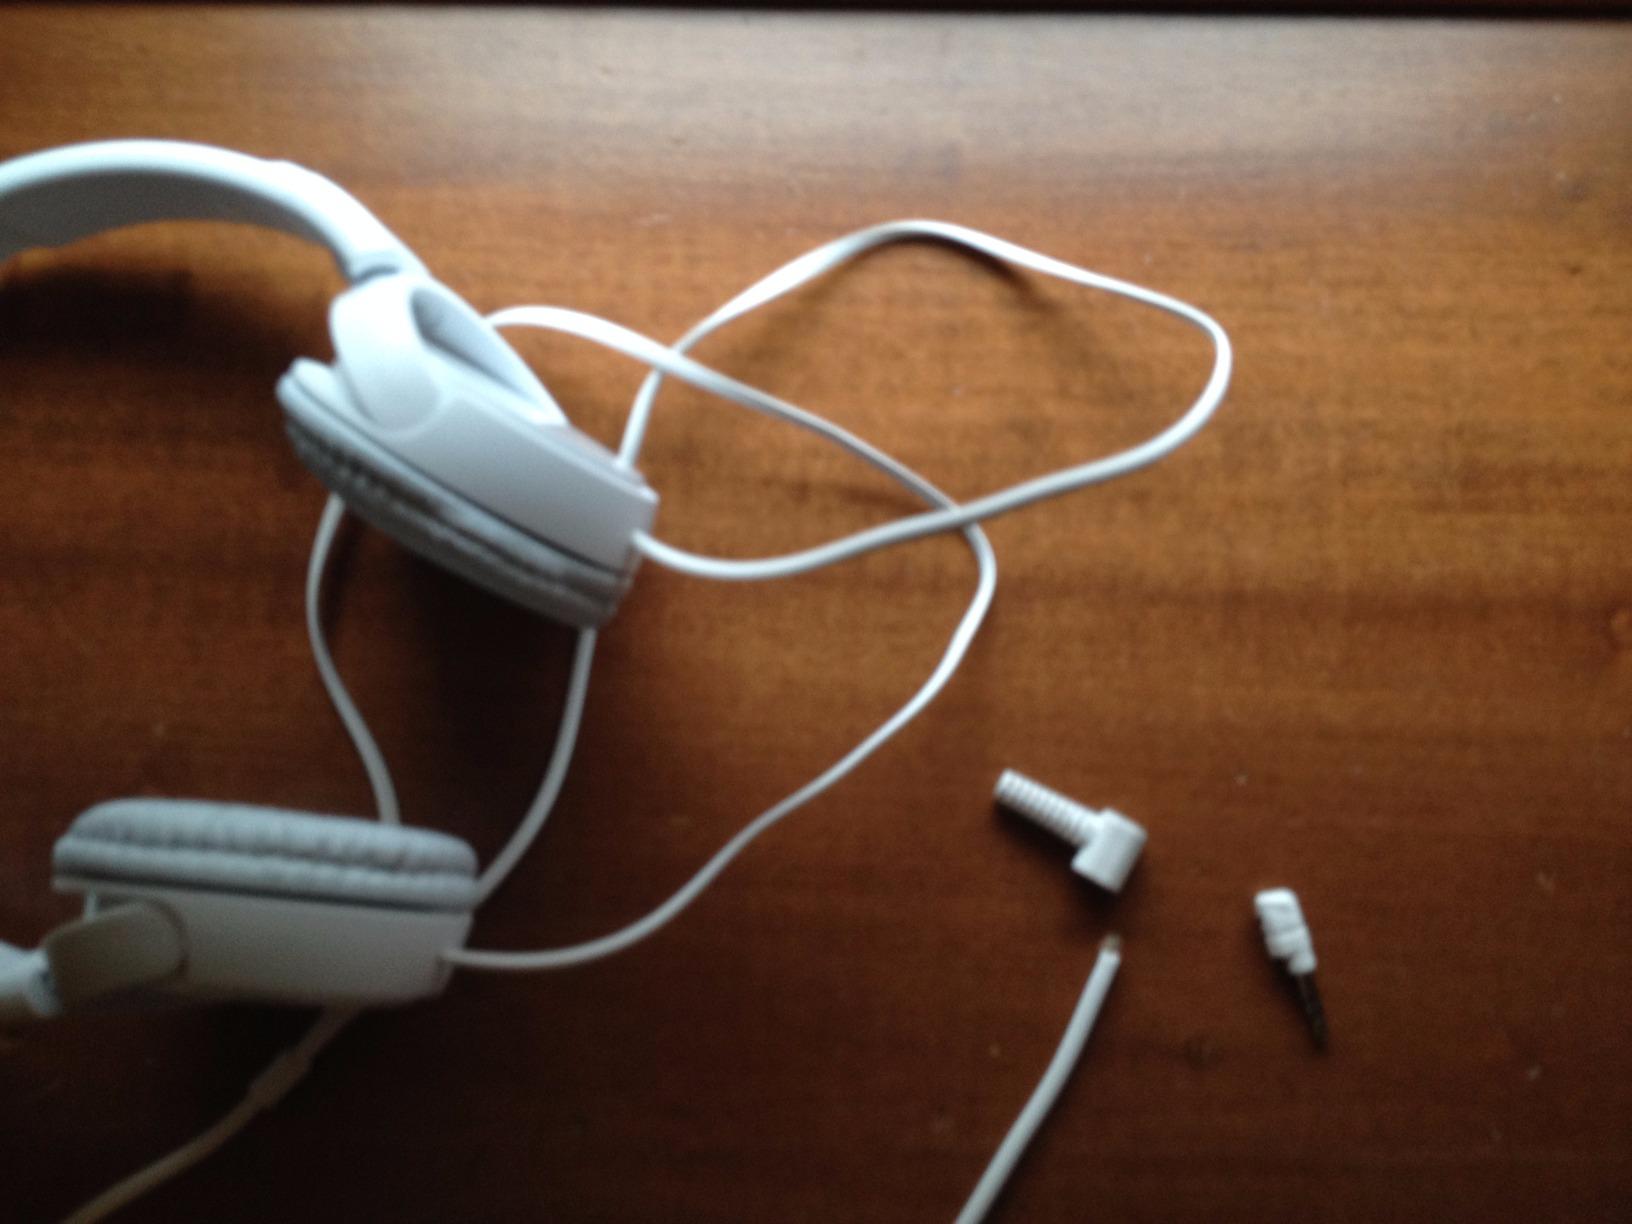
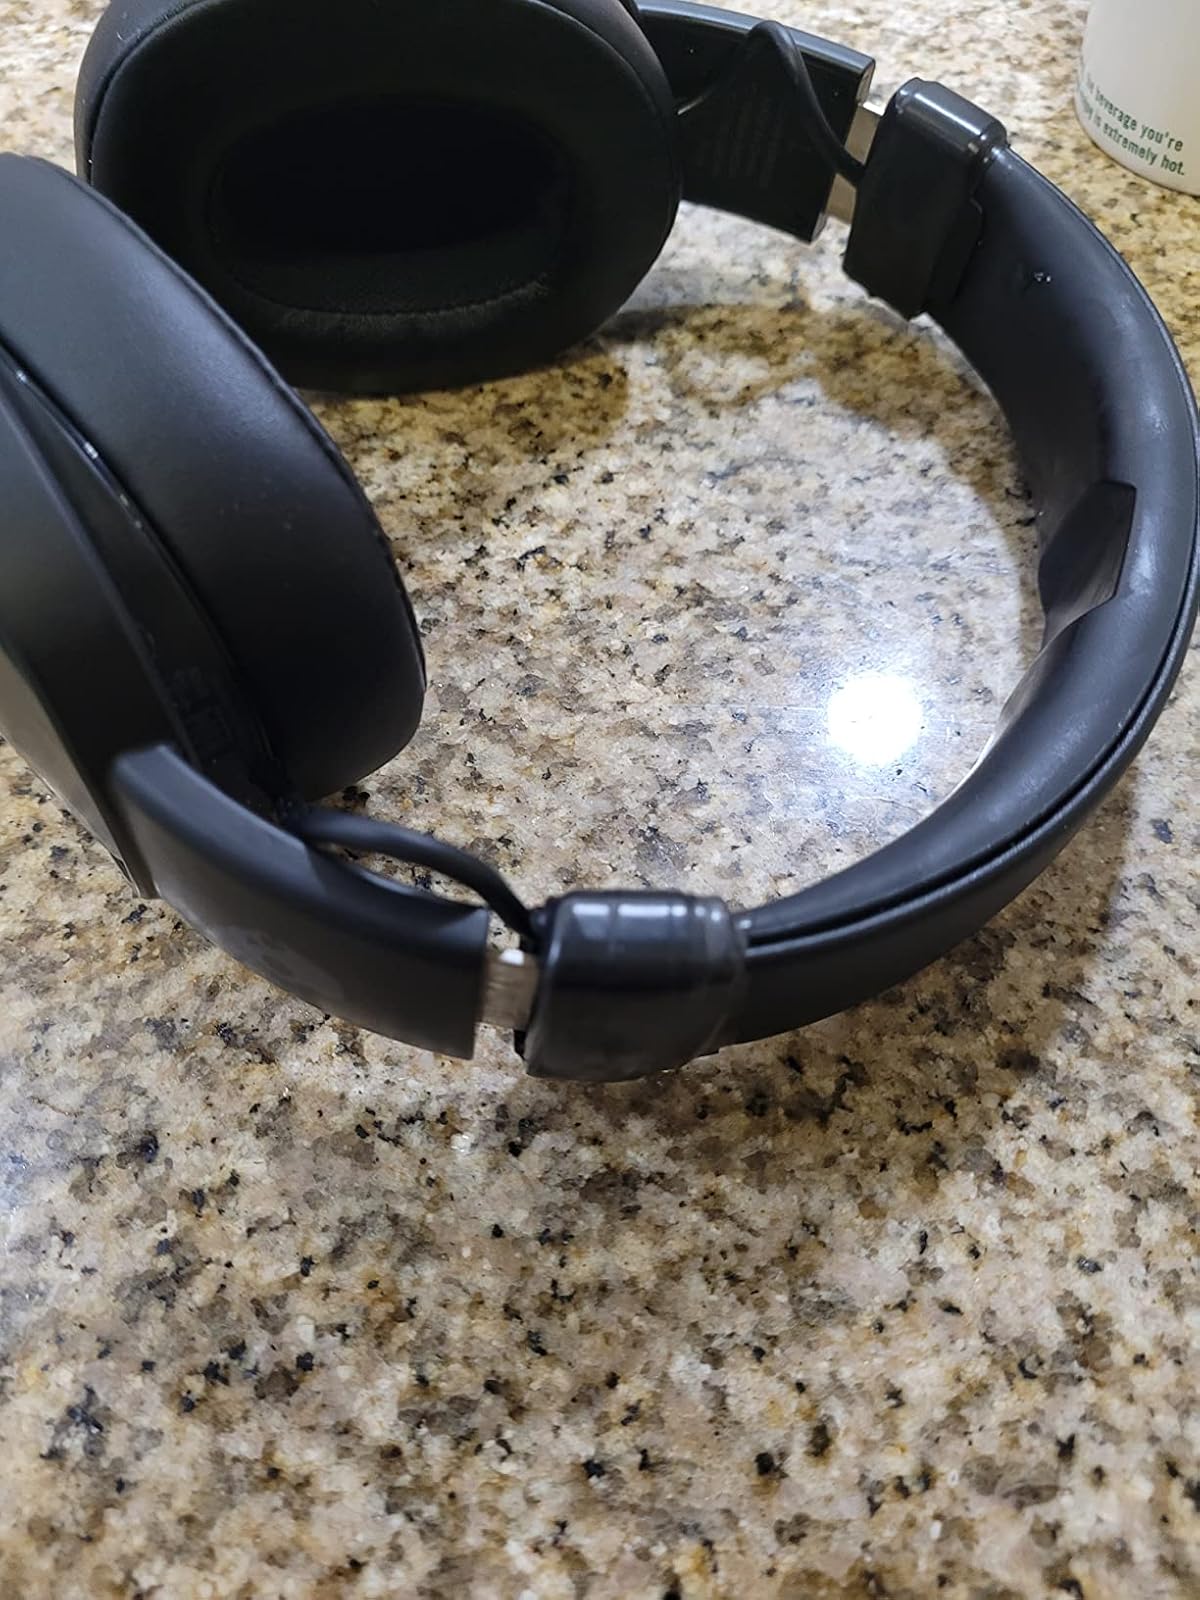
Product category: headphones
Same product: no